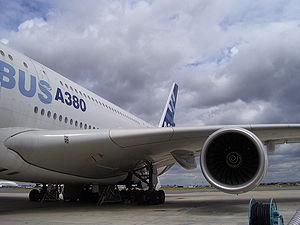
La bonne santé de l'économie toulousaine est principalement liée aux industries de pointe de l'aéronautique et du spatial. Mais, depuis plusieurs années, la municipalité tente de diversifier les secteurs d'activité. Le PIB de l'agglomération est d'environ 30 milliards d'euros. En 2003, Toulouse se caractérise aussi par son très faible taux d'endettement : un des plus bas en Europe pour une ville de cette taille.